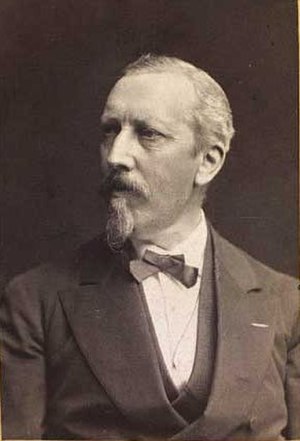
Det var en lørdag aften (folkevise) / Tekst
Svend Grundtvig, der stod for 1849-versionen.
"""Det var en lørdag aften"" er en dansk folkevise. Visen kendes fra Svend Grundtvigs bearbejdning, der udkom første gang i P.O. Boisens sangbog Nye og gamle Viser af og for Danske Folk i 1849.